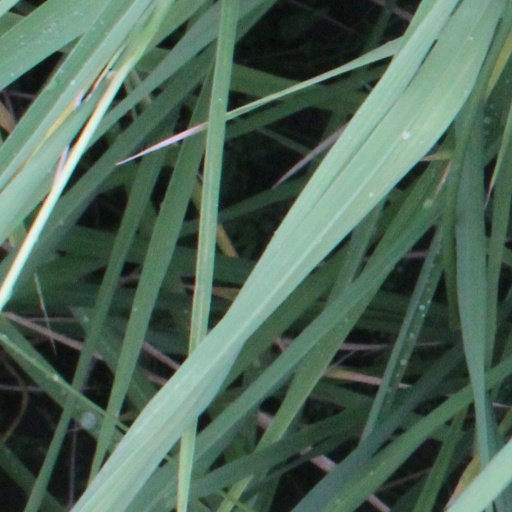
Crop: rice